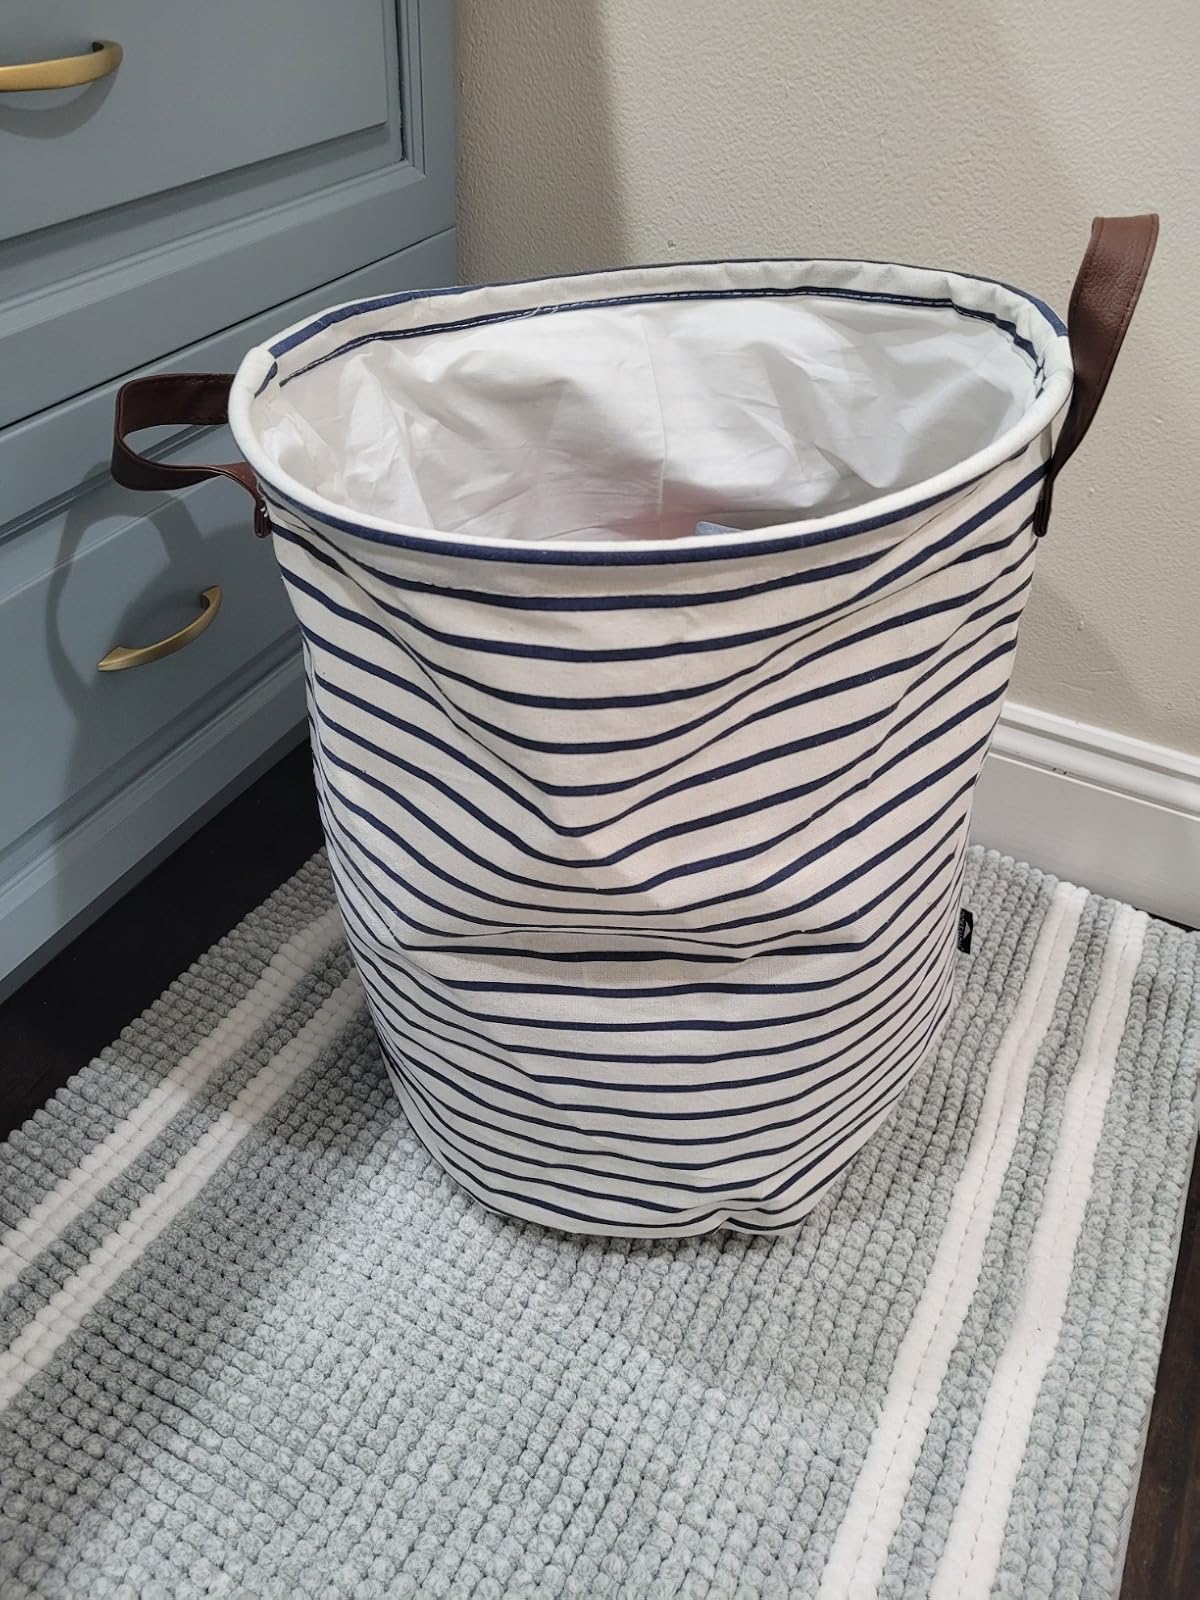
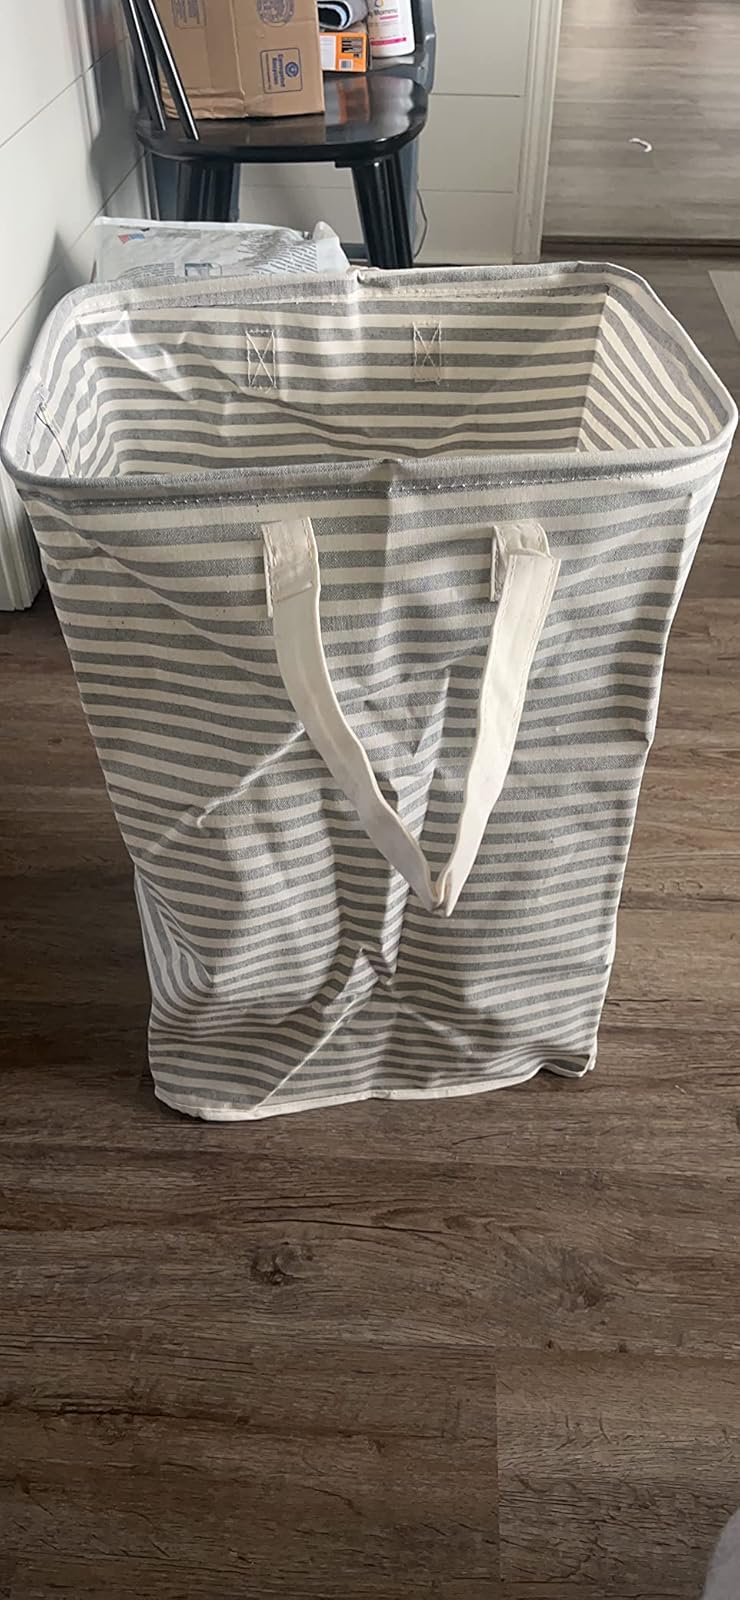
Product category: items_hamper
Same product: no